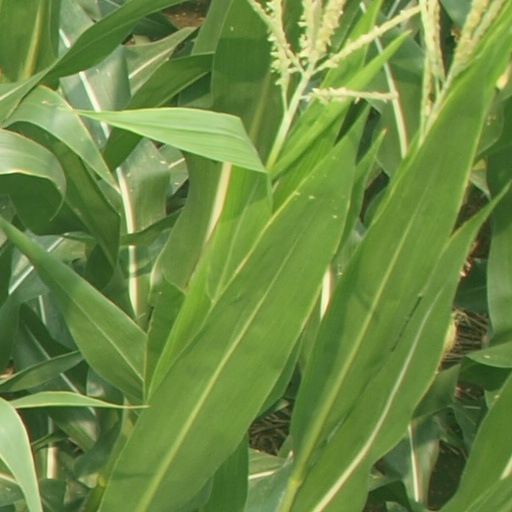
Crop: maize; corn